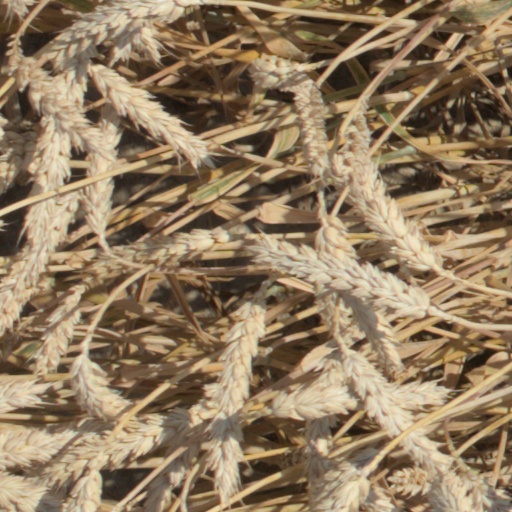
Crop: wheat